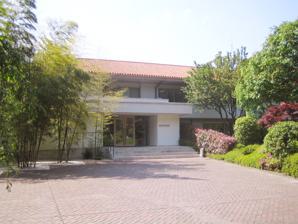
Building: Kodansha Noma Memorial Museum
Country: Japan
Year built: 2000
Japanese art museum in Bunkyo, Tokyo Kodansha Noma Memorial Museum Kodansha Noma Memorial Museum ( 講談社野間記念館 , Kōdansha noma kinenkan ) is located in Bunkyo, Tokyo , Japan . Its collection includes fine Japanese art objects. The museum is currently closed for renovations. The museum was opened in April 2000, in order to commemorate the 90th anniversary of the founding of Japan's largest  publishing company, Kodansha Publishing Company . It was the residence of the former Kodansha president Sawako Noma, the grand daughter of its founder, Seiji Noma . One of the museum's exhibits is the Noma Japanese Art Collection, art objects collected by Seiji Noma in the early part of the 20th century. Featured artists include Kawai Gyokudō , Uemura Shōen , Kiyokata Kaburagi , and more.  The Noma collection includes works by Yokoyama Taikan and other modern Japanese and Western artists, sculpture and ceramics. There are also 6,000 shikishi (decorated Japanese paper or silk used originally for artistic prose, etc) received directly from the artists. The collection reflects an overview of the trends in the history of modern Japanese art. The Museum also displays the Publication Culture Collection, which presents valuable cultural treasures that have been collected from the Meiji Era to the Heisei Era . External links Museum's Homepage (English, Japanese) Bunkyo City Information Kodansha Noma Memorial Museum on Facebook 35°42′50.4″N 139°43′30.1″E / 35.714000°N 139.725028°E / 35.714000; 139.725028